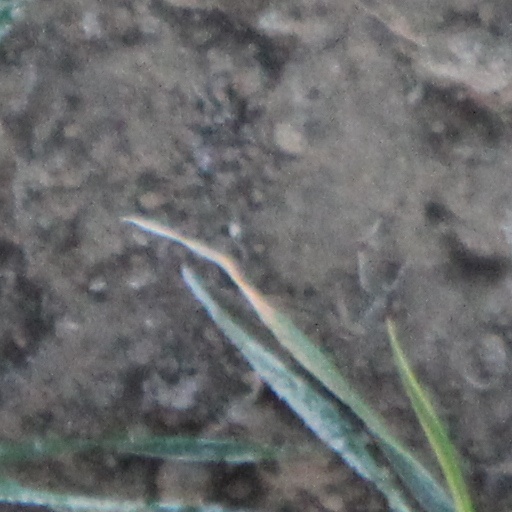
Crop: wheat